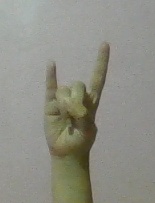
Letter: la